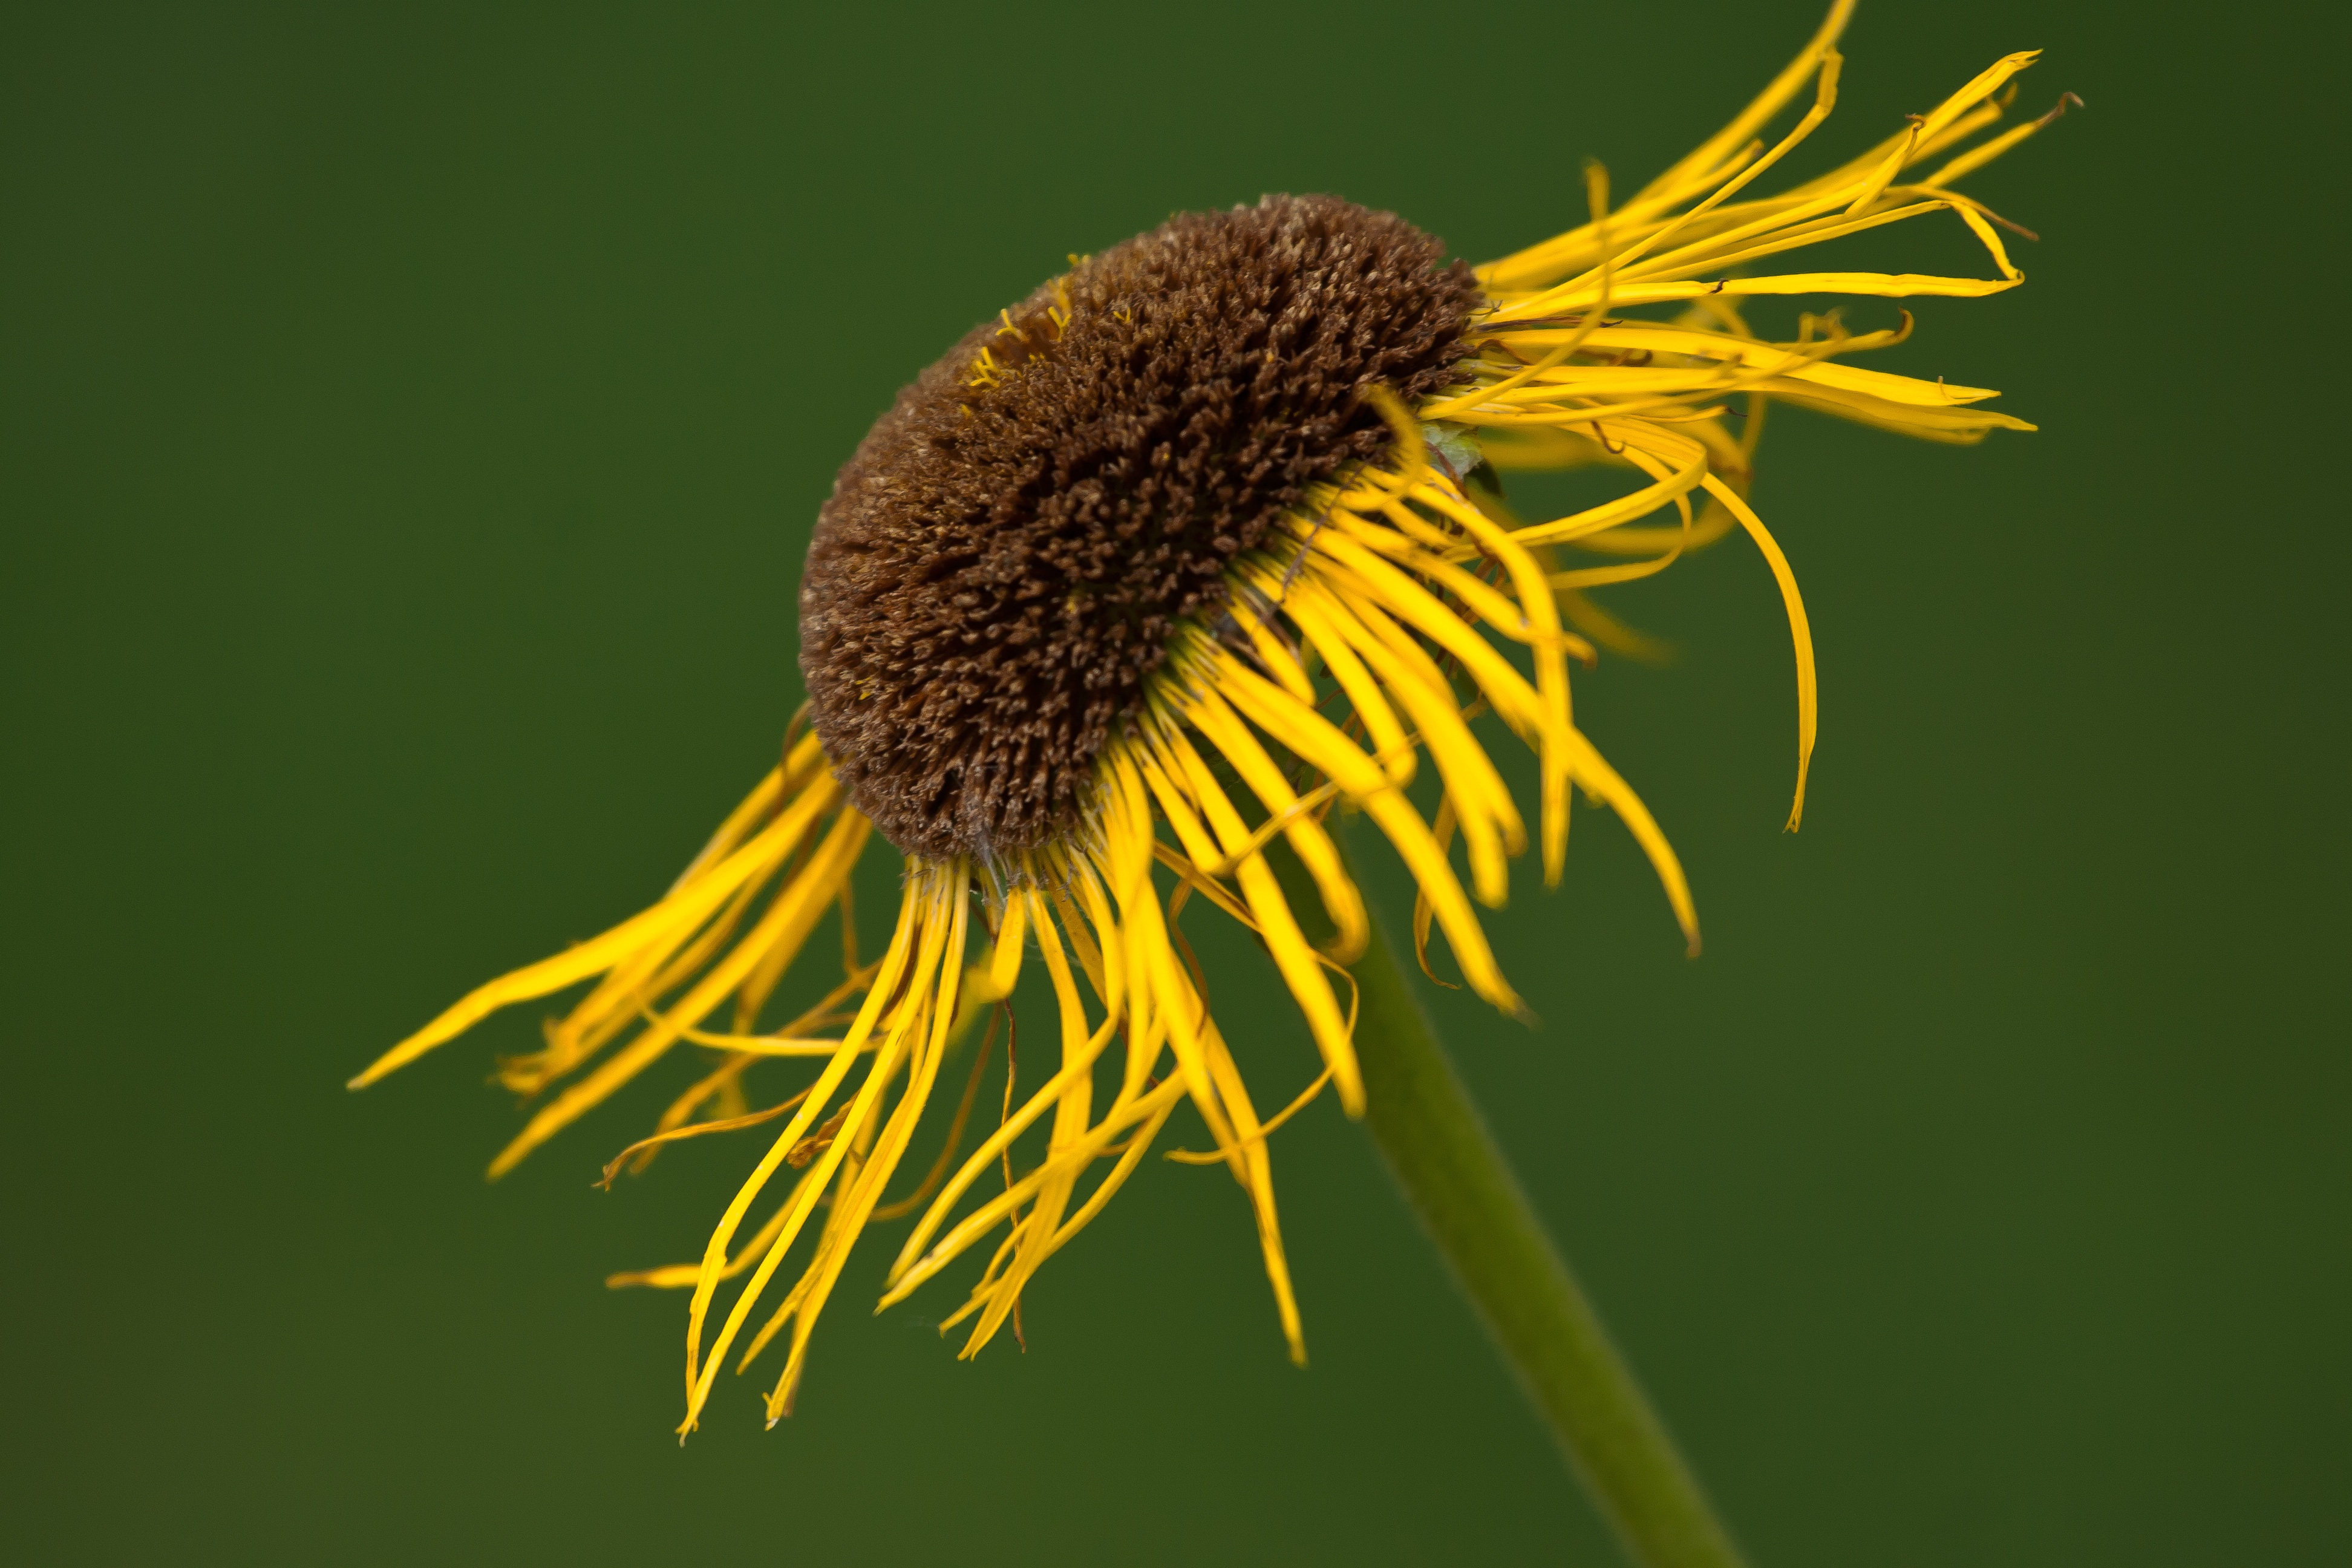
nature, plant, photography, dandelion, leaf, flower, pollen, spring, macro, botany, yellow, close, flora, fauna, wildflower, close up, nectar, macro photography, flowering plant, daisy family, grass family, plant stem, land plant, thorns spines and prickles